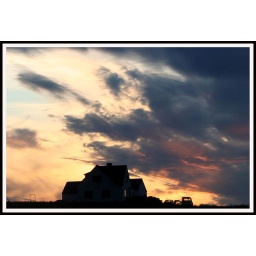
The house on the hill is dramatic and mysterious under the light and dark summer sky. Something is wating there for you.